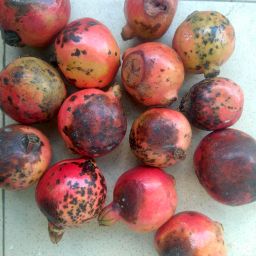
Fruit: Pomegranate
Quality: Bad